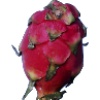
Label: Pitahaya Red 1